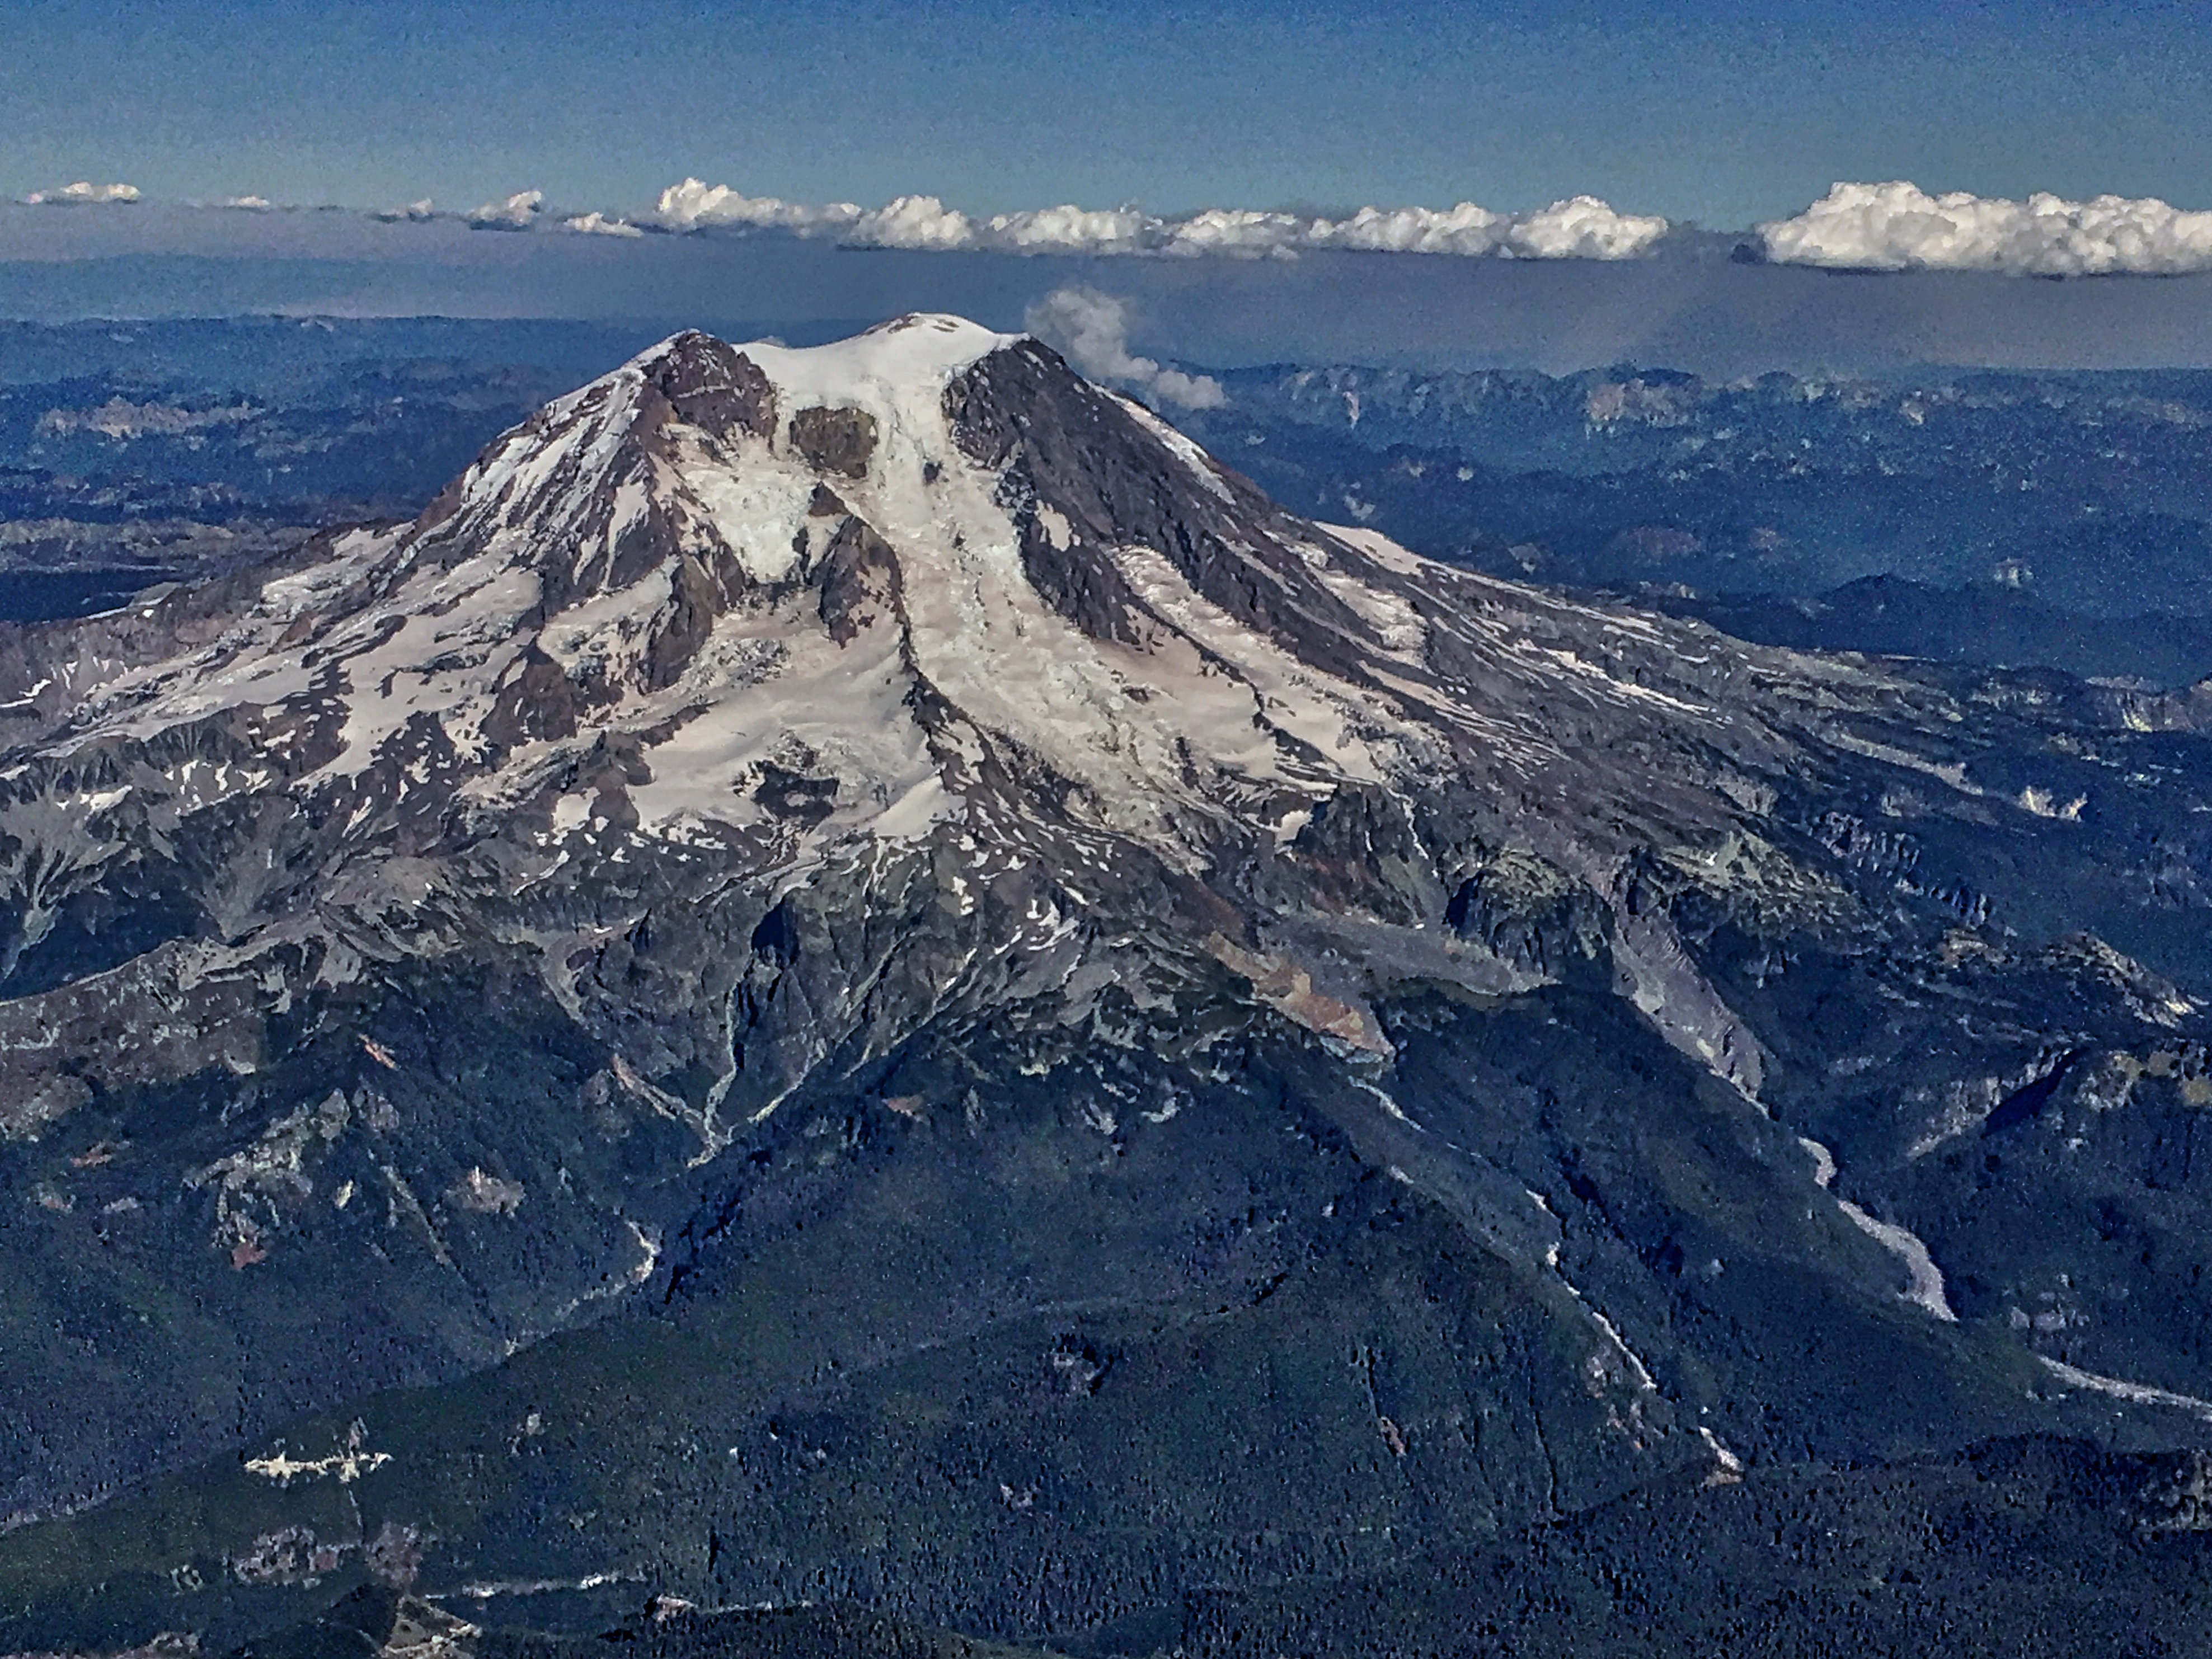
mountain, snow, mountain range, volcano, ridge, summit, geology, plateau, fell, landform, stratovolcano, aerial photography, geographical feature, mountainous landforms, geological phenomenon, volcanic landform, shield volcano